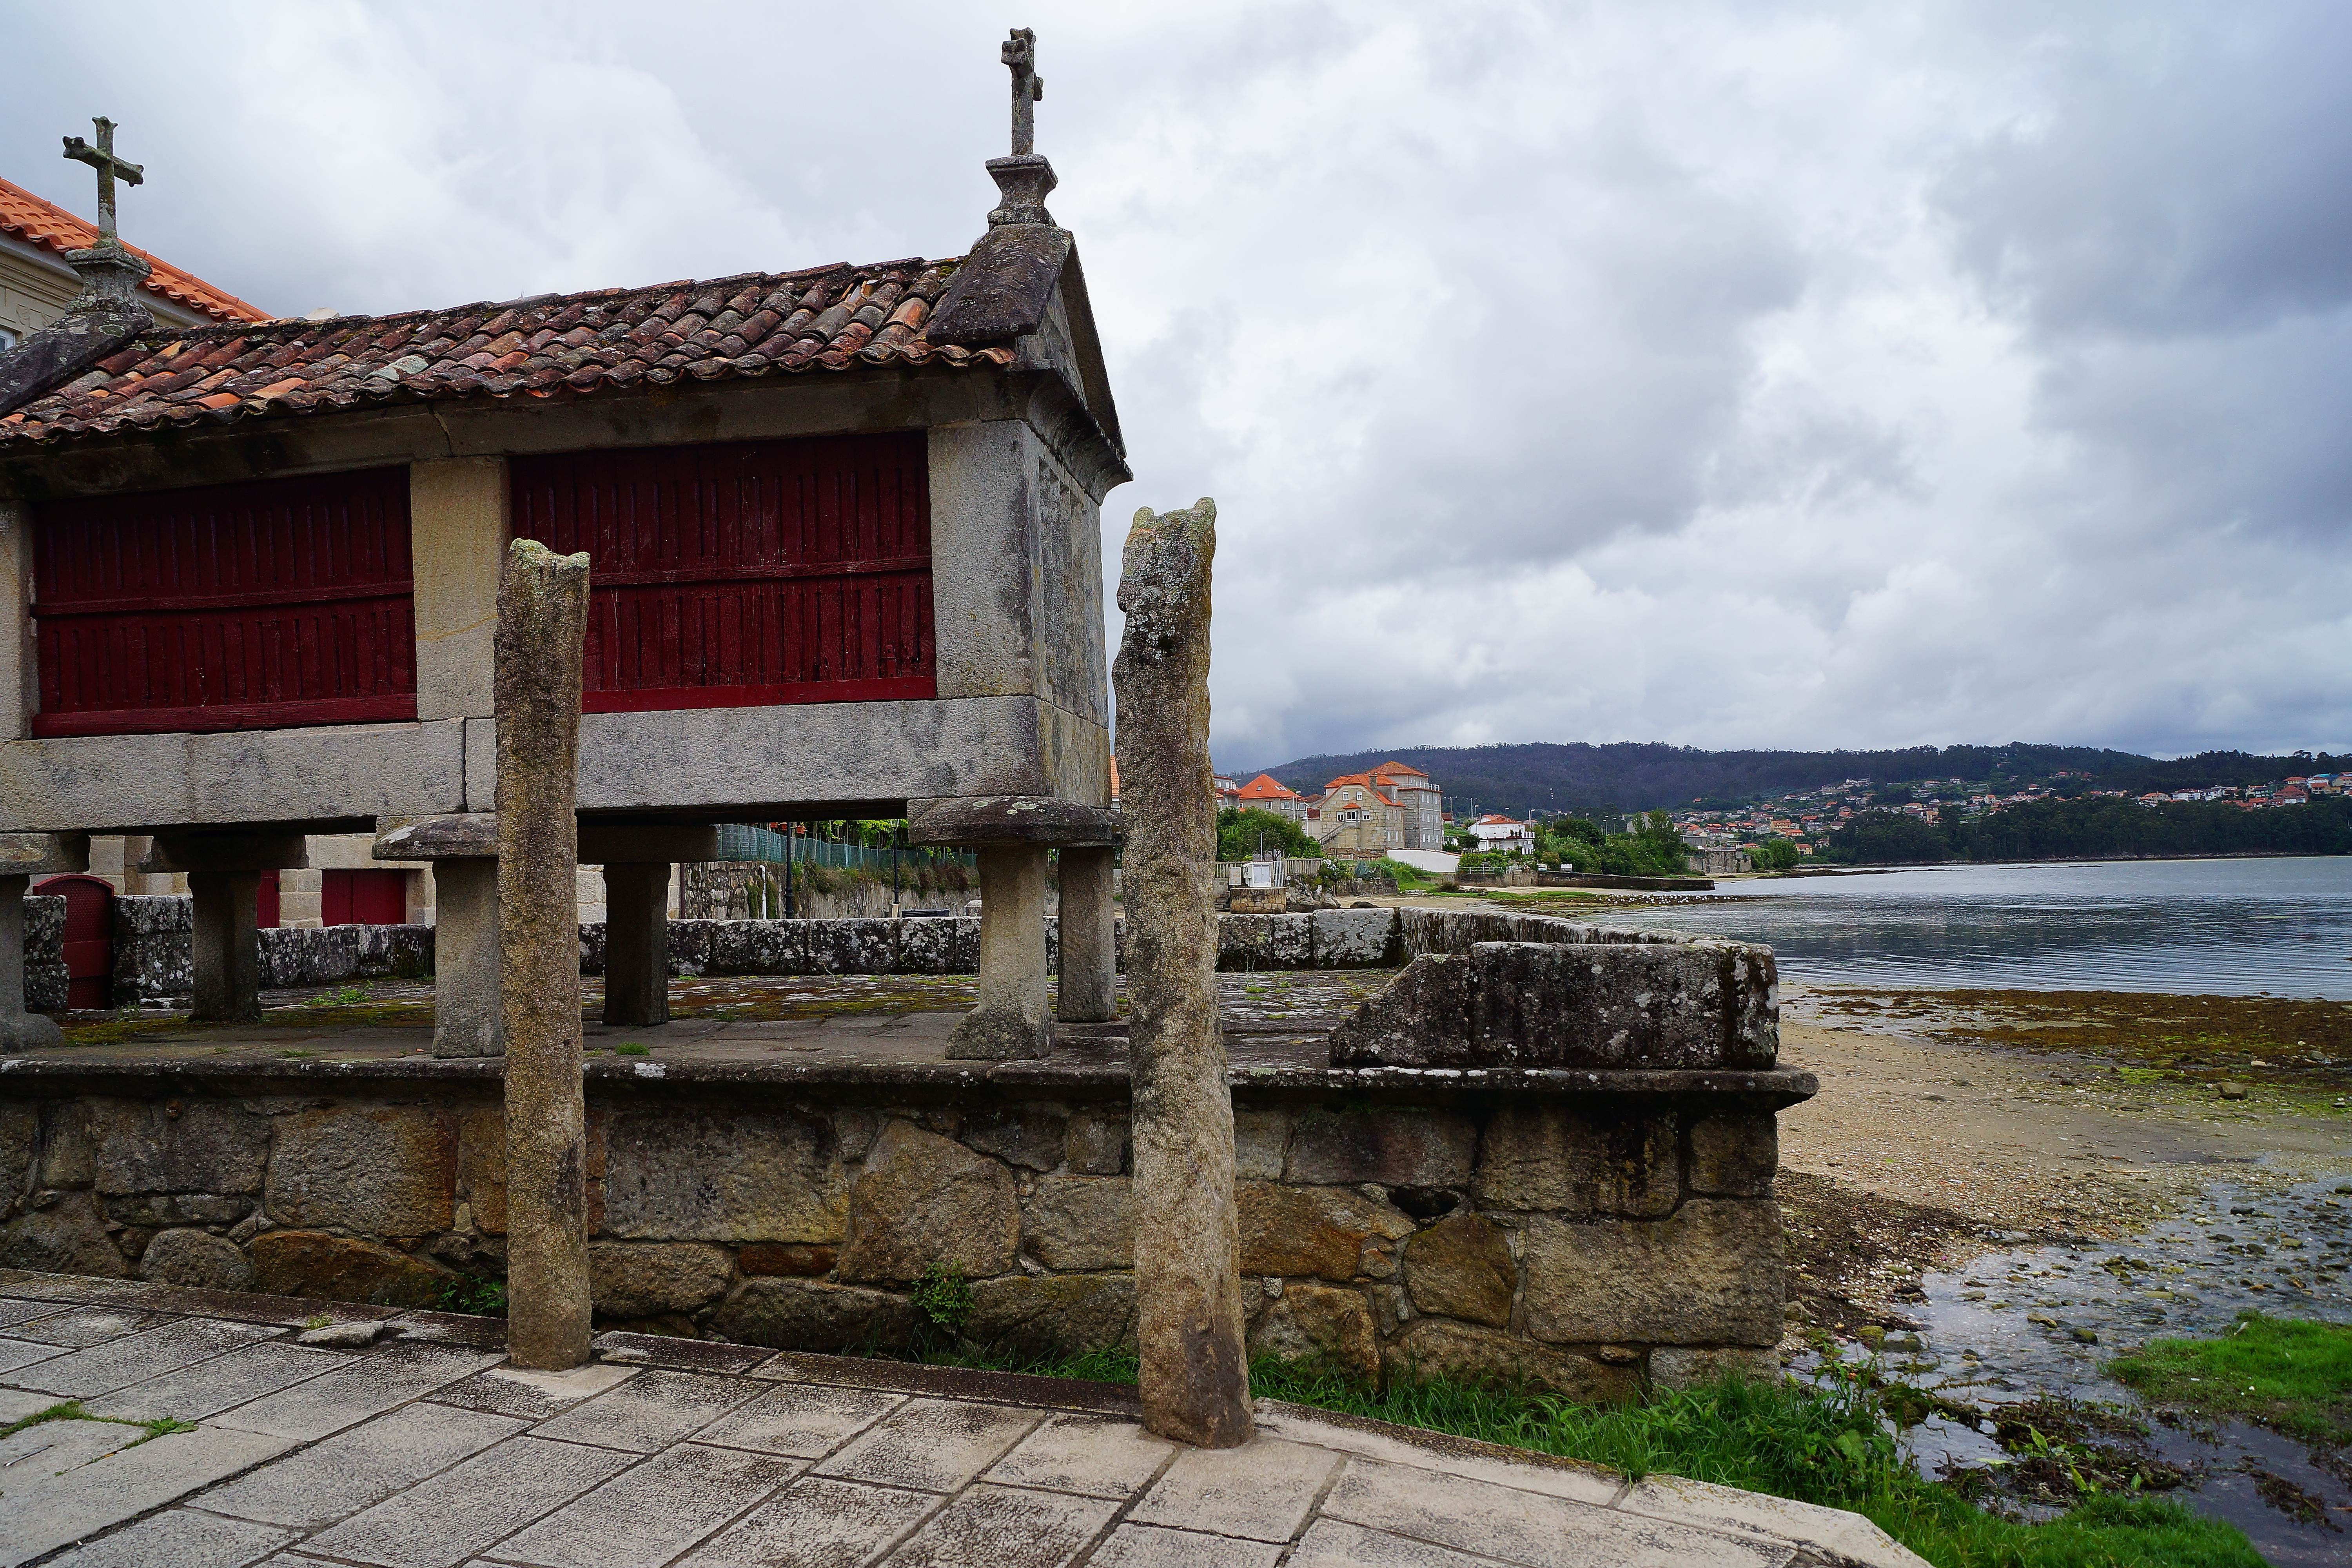
landscape, sea, coast, town, building, photo, vacation, village, tower, fortification, tourism, spain, ruins, monastery, galicia, pontevedra, combarro, paisajes, a77, espana, g, ggl1, gaby1, xovesphoto, xelodegalicia, sonya77v, sonyslta77v, canastros, horreos, rural area, gabrielcoru a, ancient history